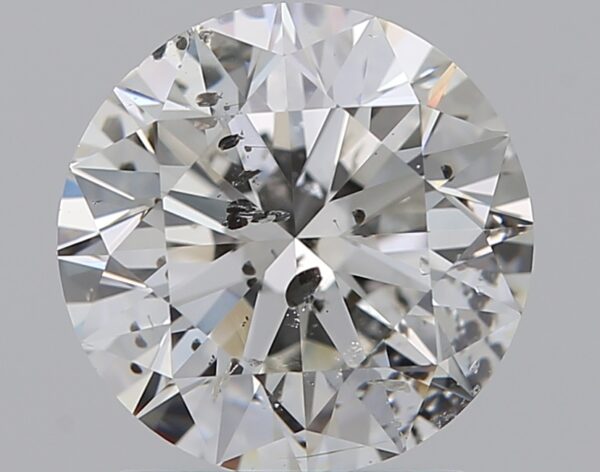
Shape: round
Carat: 1.6
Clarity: SI2
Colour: G
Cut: EX
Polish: EX
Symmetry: EX
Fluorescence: SL
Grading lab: IGI
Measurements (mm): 7.45 x 7.41 x 4.63